Andalusia

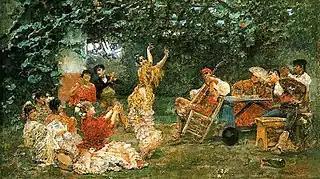
"Flamenco, Andalusian dance", 1893, by José Villegas Cordero.

The traditional architecture of Andalusia retains its Roman with Arab influences brought by Muslims, with a marked Mediterranean character strongly conditioned by the climate. Traditional urban houses are constructed with shared walls to minimize exposure to high exterior temperatures. Solid exterior walls are painted with lime to minimize the heating effects of the sun. In accord with the climate and tradition of each area, the roofs may be terraces or tiled in the Roman imbrex and tegula style. One of the most characteristic elements (and one of the most obviously influenced by Roman architecture) is the interior patio or courtyard; the patios of Córdoba are particularly famous. Other characteristic elements are decorative (and functional) wrought iron gratings and the tiles known as "azulejos". Landscaping—both for common private homes and homes on a more lavish scale—also carries on older traditions, with plants, flowers, and fountains, pools, and streams of water. Beyond these general elements, there are also specific local architectural styles, such as the flat roofs, roofed chimneys, and radically extended balconies of the Alpujarra, the cave dwellings of Guadix and of Granada's Sacromonte, or the traditional architecture of the Marquisate of Zenete.